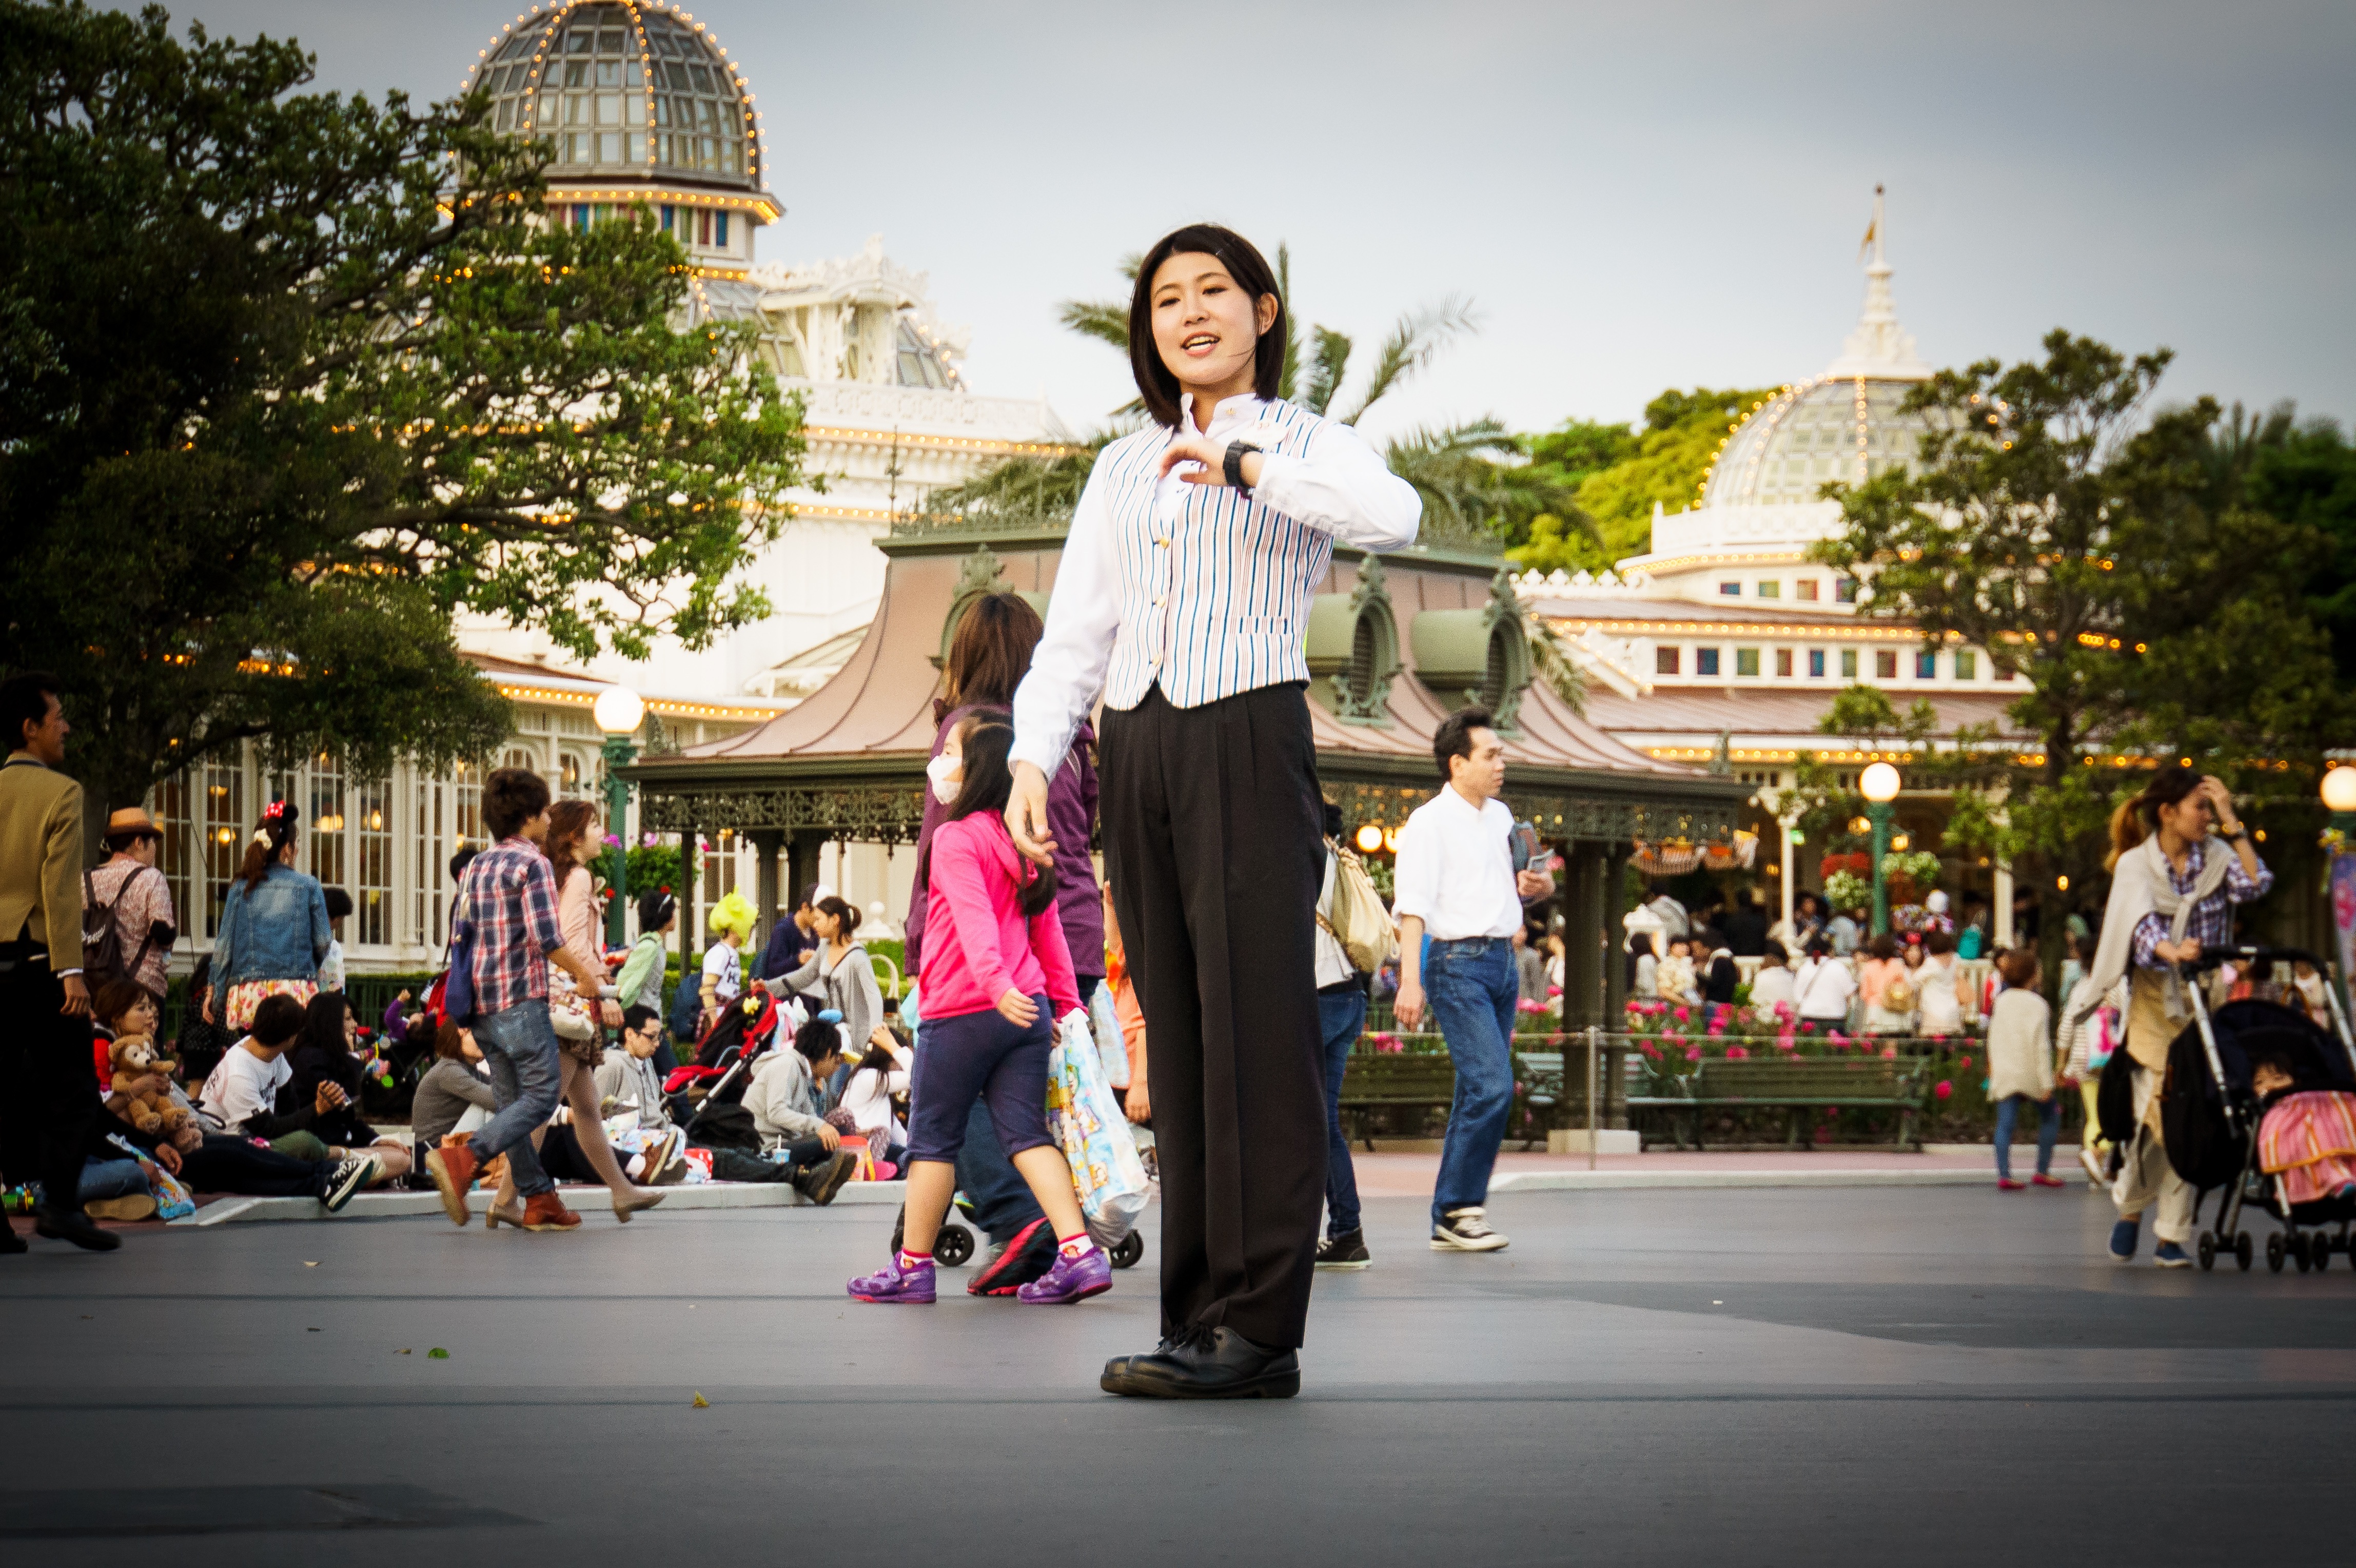
road, street, crowd, dance, japan, disney, performance art, festival, tokyo, uniform, performing arts